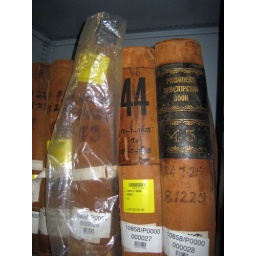
plus another book wrapped in plastic